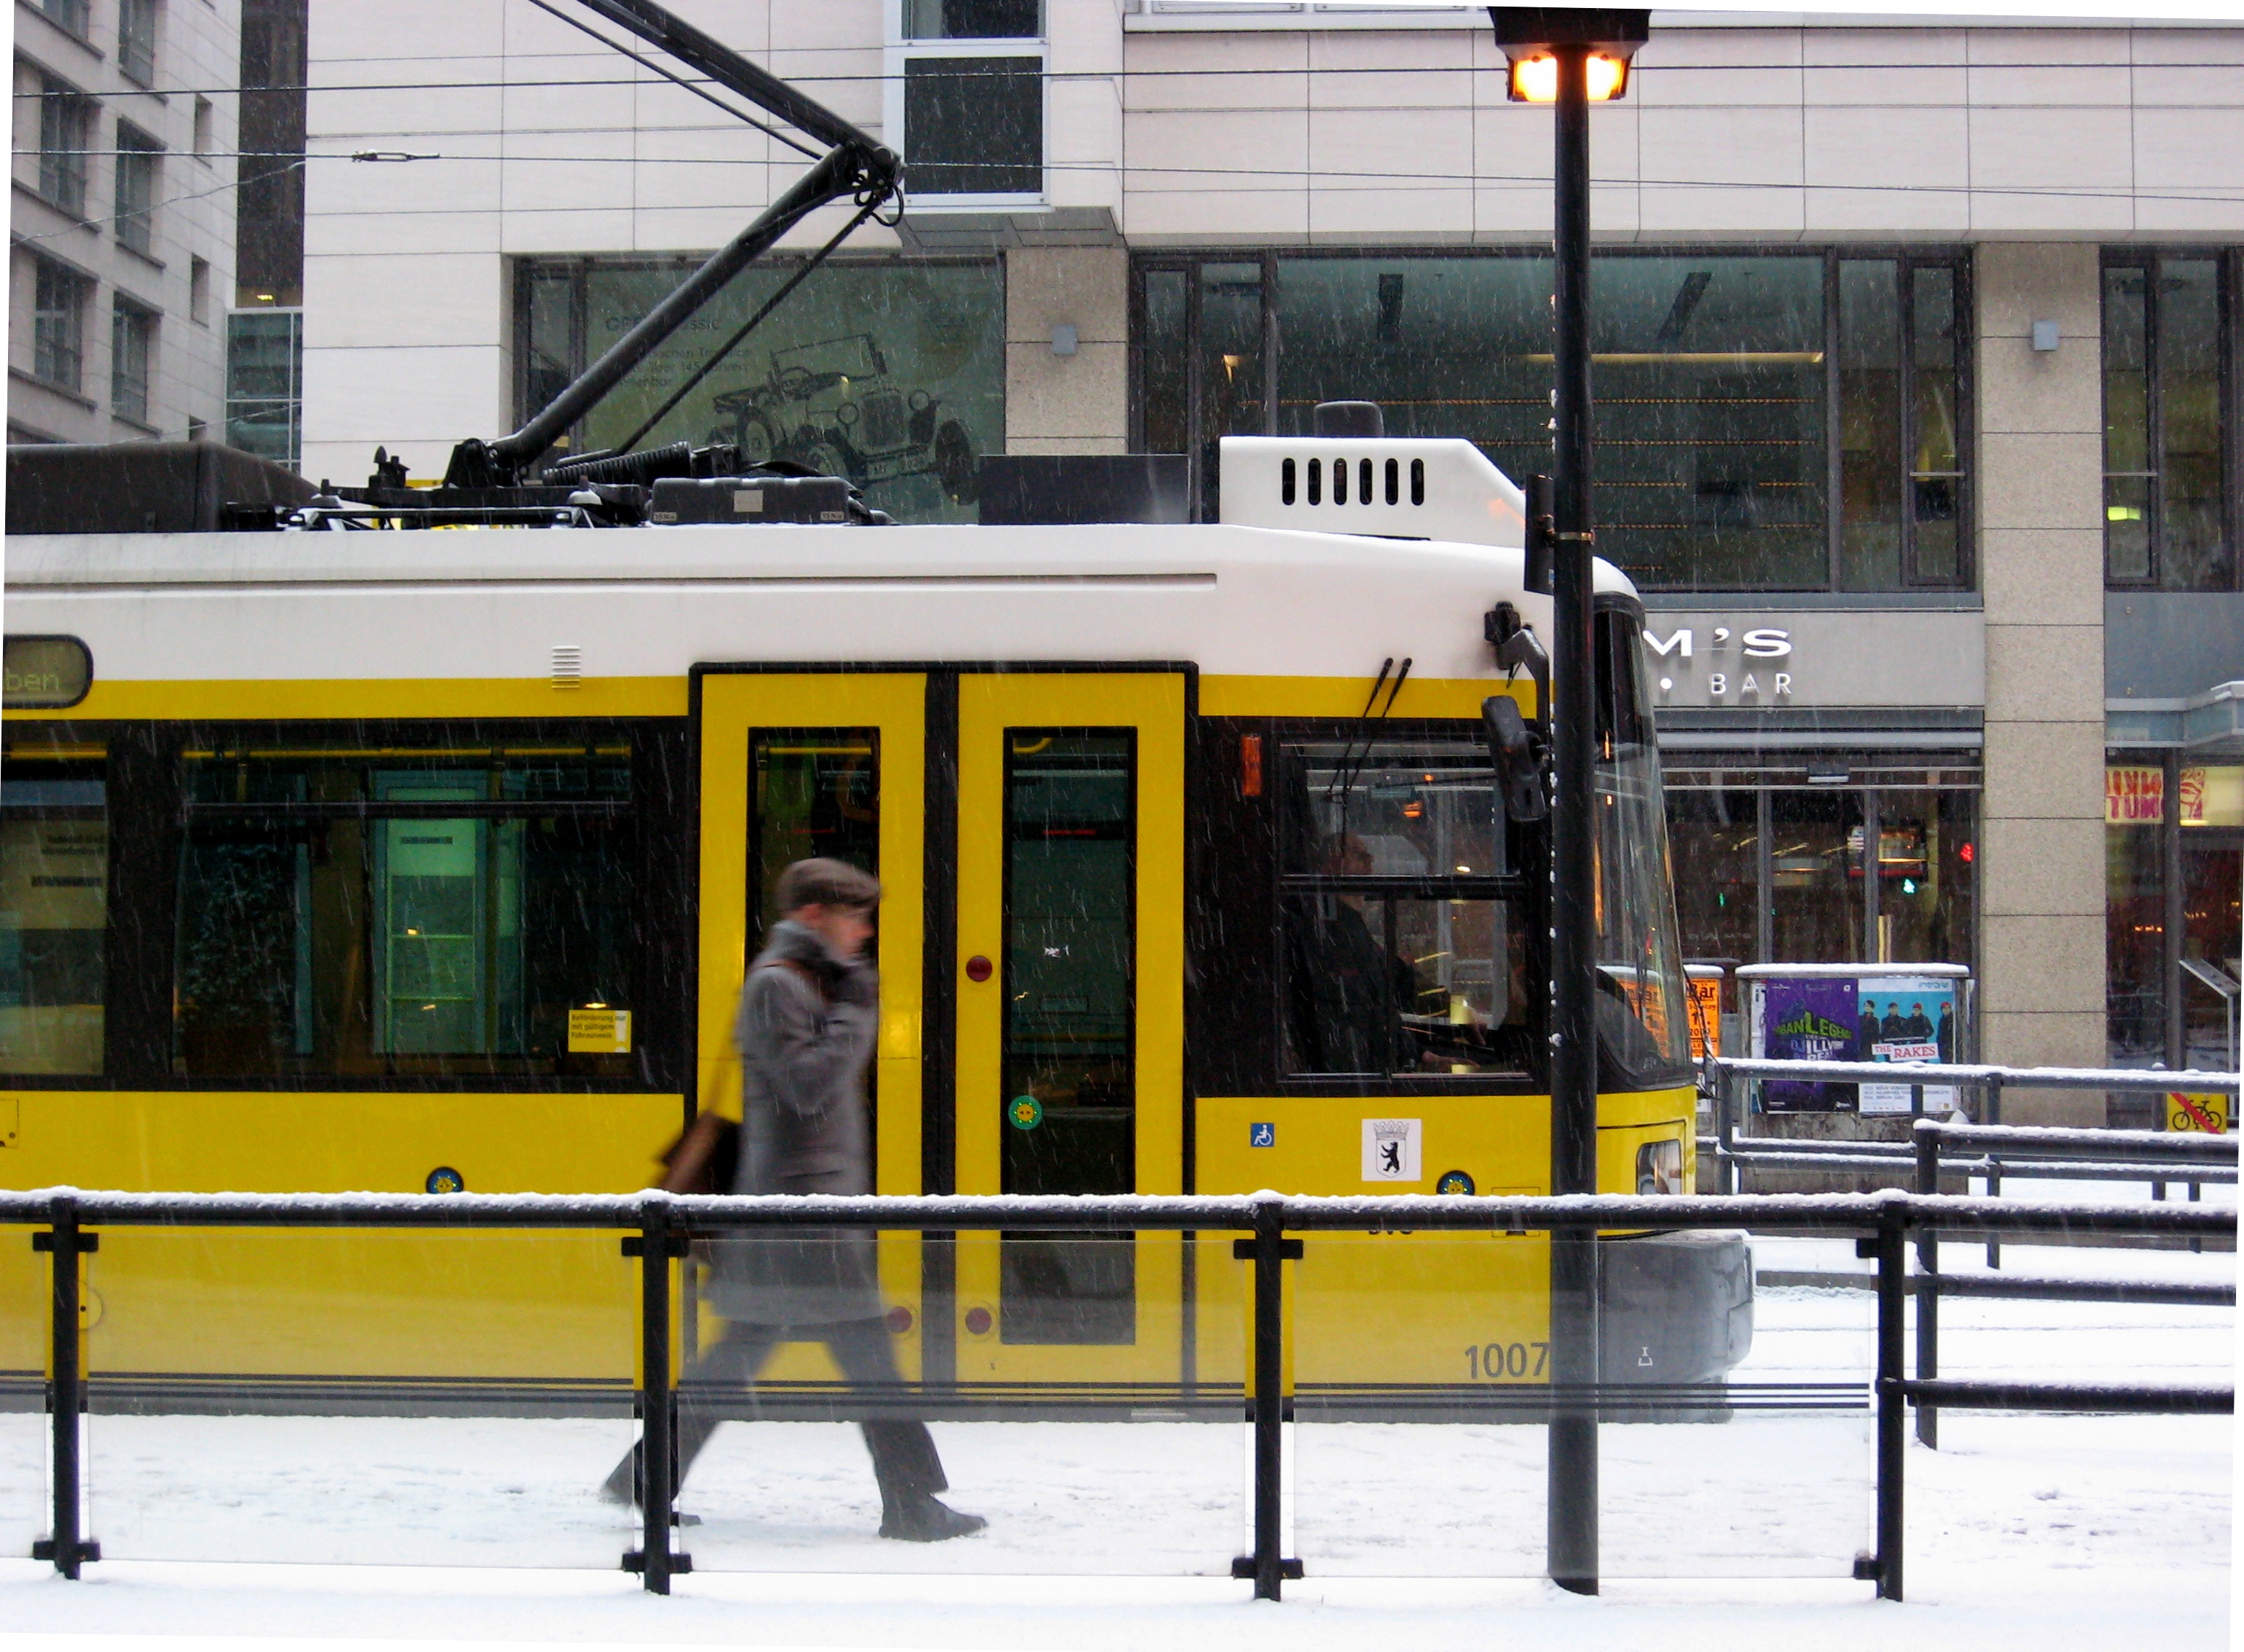
snow, tram, transport, vehicle, train station, electricity, yellow, cable car, public transport, bus, berlin, passenger, land vehicle, rapid transit